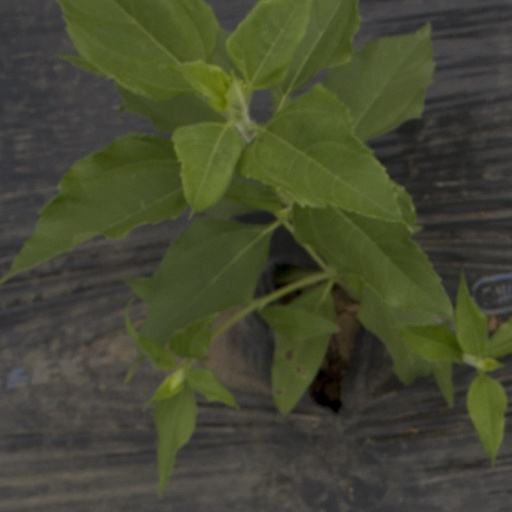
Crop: Jerusalem artichoke